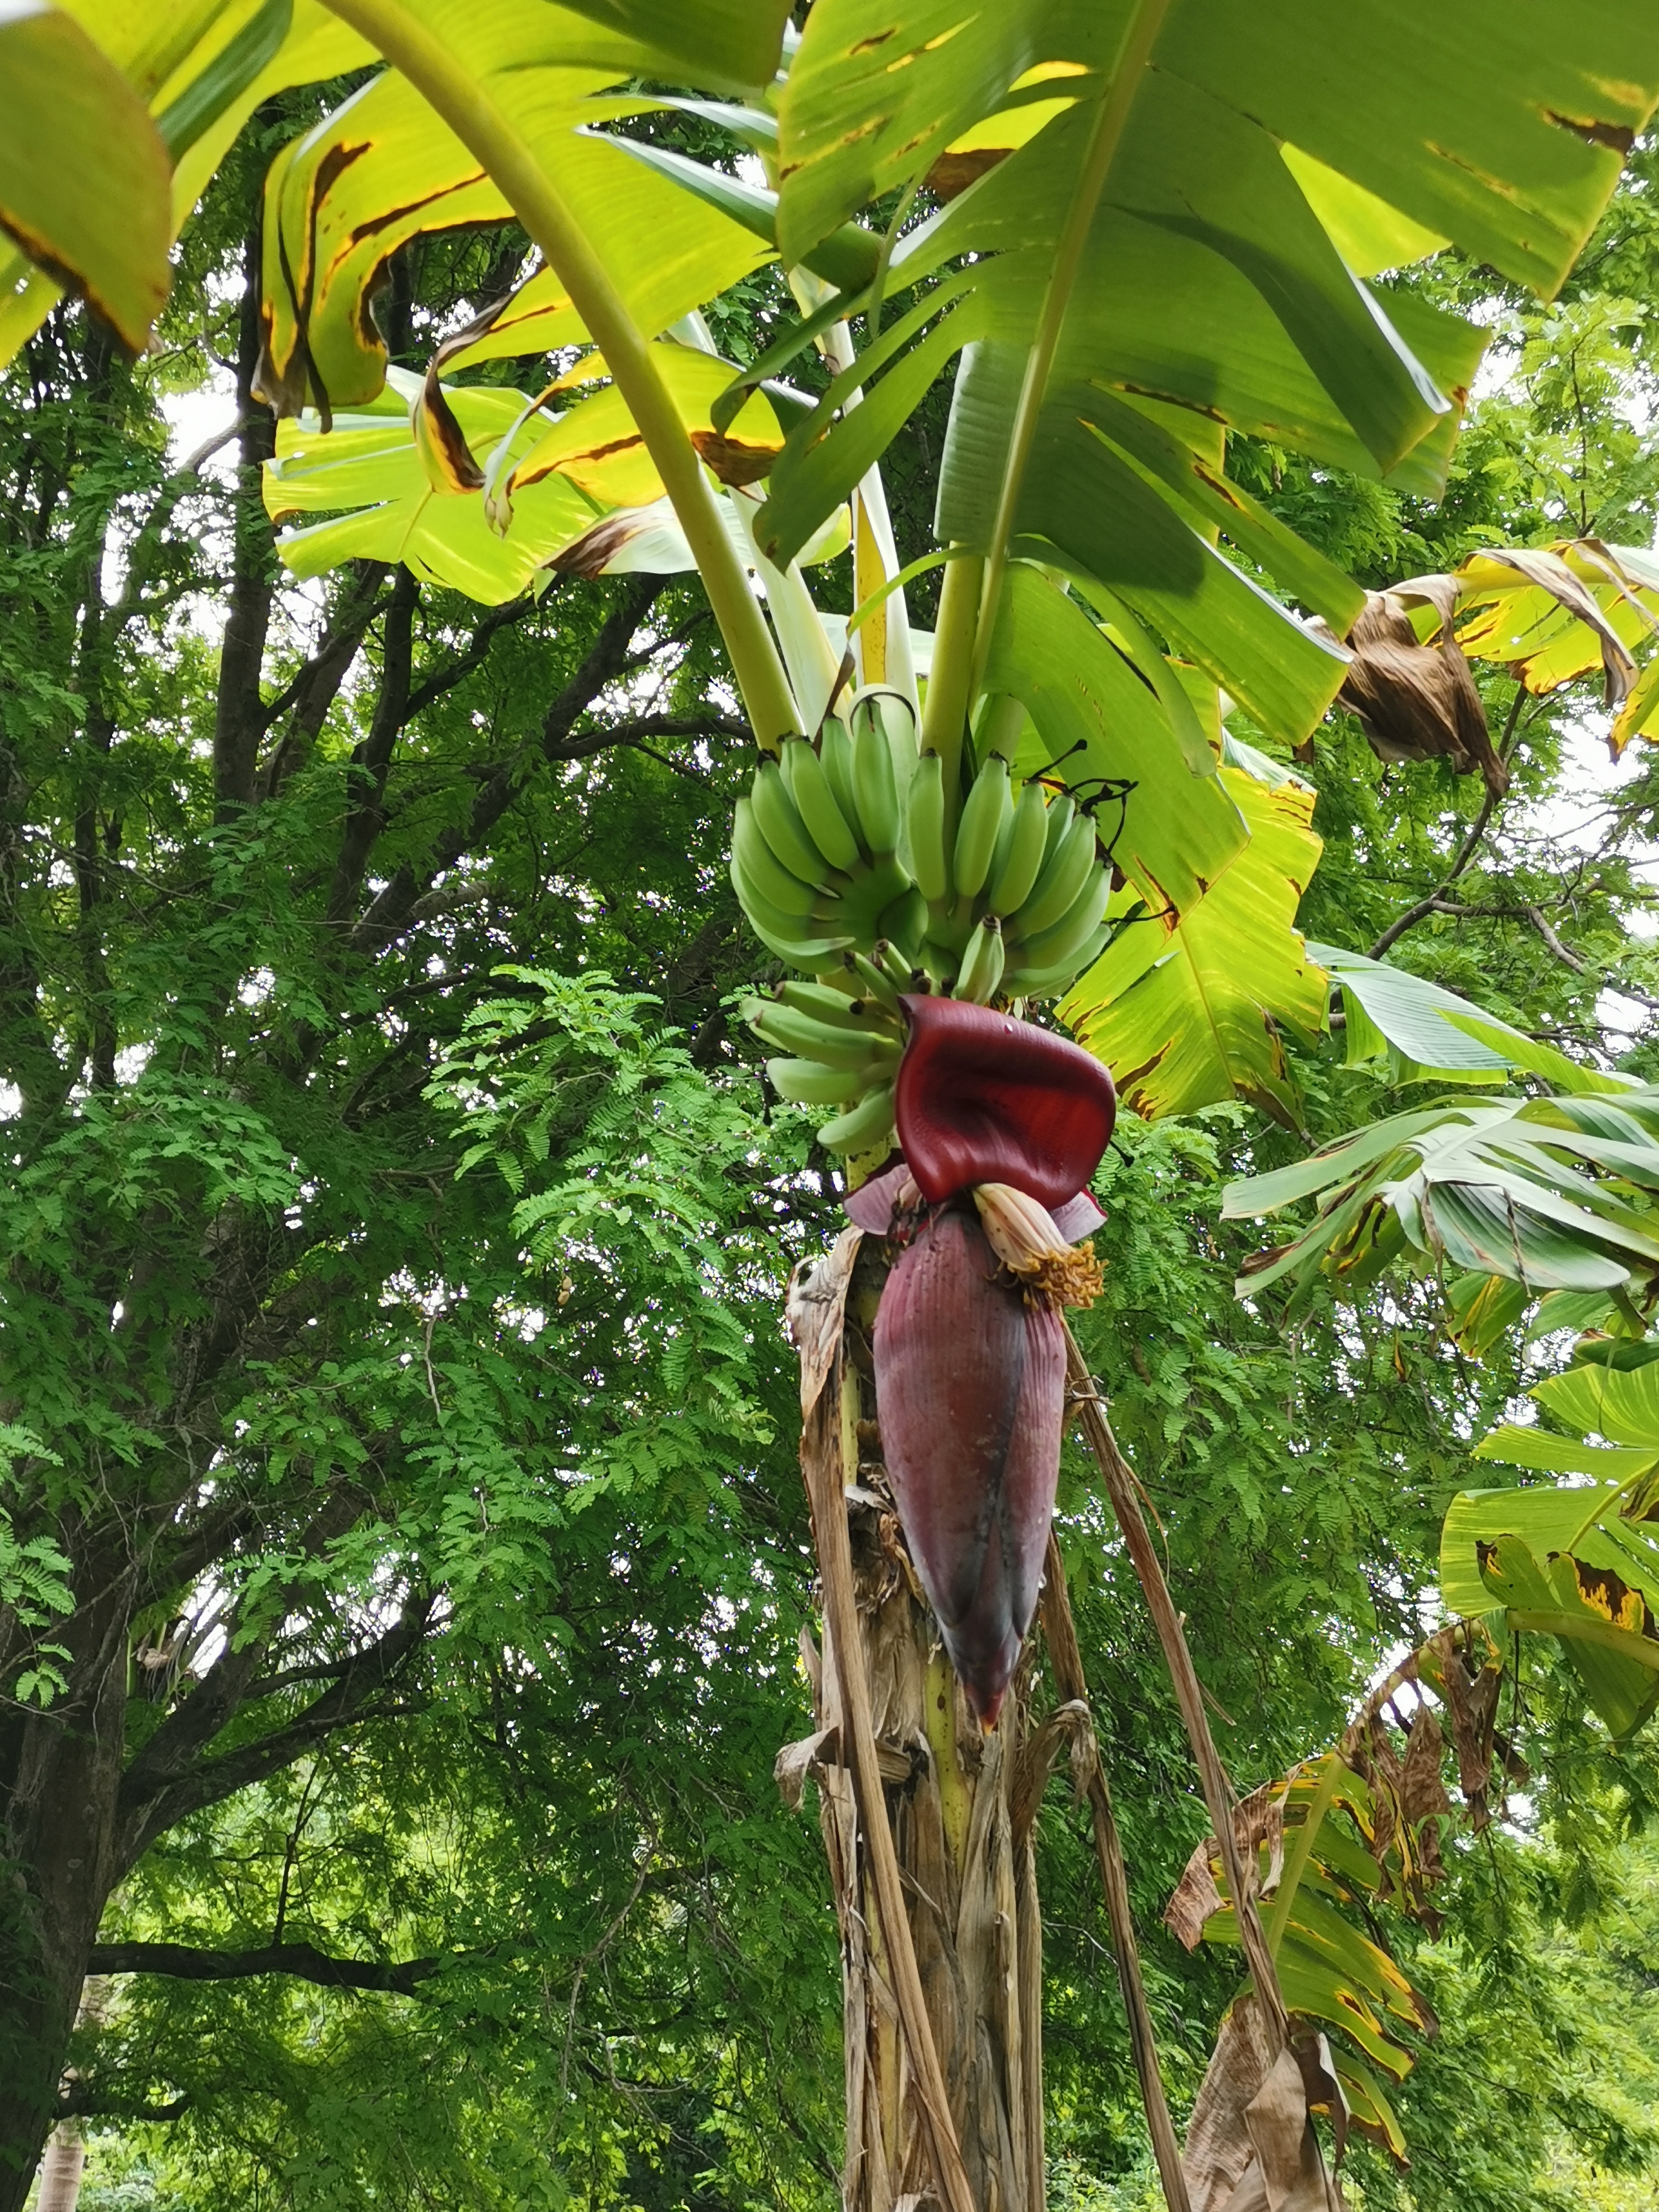
nature, banana, wildlife, bananas, plant, tree, banana family, botany, flowering plant, terrestrial plant, flower, nepenthes, ensete, jungle, fruit, palm tree